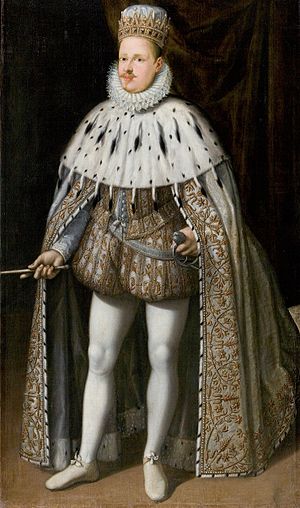
Vincenzo 1. af Gonzaga
Hertug Vincenzo I Gonzaga af Mantova var mæcen for komponisten Monteverdi og digteren Torquato Tasso. Han støttede også flere andre litterati og kunstnere.